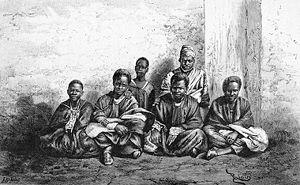
Les écoles des otages sont des établissements scolaires créés par le colonisateur français au Sénégal et au Soudan français où sont recrutés de force les fils de chef et de notable afin de les surveiller et les former pour devenir des auxiliaires au pouvoir colonial. La première école des otages a été créée à Saint-Louis du Sénégal par le gouverneur Faidherbe en 1855.